A solis ortus cardine

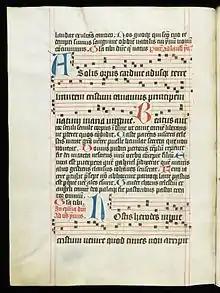
"A solis ortus cardine" in late 15C antiphonary from Dominican Abbey of St. Katherina, St. Gallen

"A solis ortus cardine" (Latin for "From the Pivot of the Sun's Rising") is a hymn by Sedulius (died c. 450), recounting Christ's life from his birth to his resurrection. Its 23 verses each begin with a consecutive letter of the Latin alphabet, making the poem an abecedarius. It is one of the oldest parts of the Roman Catholic liturgy, with two hymns formed from the first seven and four later verses. There have been monastic translations into Anglo-Saxon and later translations into other languages, most notably into German poetry by Martin Luther during the Reformation and the rendering into the Scottish Gaelic language by Fr Allan MacDonald. The original Latin hymn and Luther's translation have been set for chorus and organ by many composers including Dufay, di Lasso, Praetorius, Palestrina, Scheidt, de Grigny and Bach.